Prisons by country

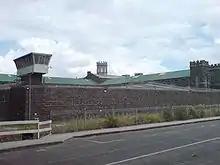
Mount Eden Prison is a 19th-century brick stockade in Mt Eden, a neighbourhood just south of the Auckland CBD, New Zealand.

Estonia currently maintains five prisons around the country: Harku Prison, Murru Prison, Tallinn Prison, Tartu Prison and Viru Prison. In March 2011, there were 3,405 persons incarcerated in Estonia, and the number of prisoners per 100,000 residents were 254, which is the third highest rate in the EU. These figures include pre-trial detainees and remand prisoners. It is, however, a much lower rate than in the late 1990s and early 2000s, when the Estonian prison population reached almost 5,000 persons.